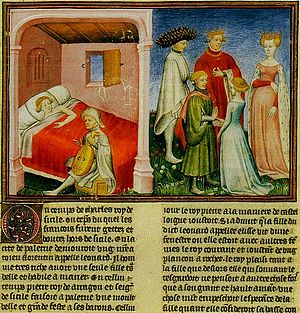
Dekameron / Struktur og tema
Illustration til indledningen. 1400-tallet.
Dekameron, italiensk titel Il Decameron er den italienske forfatter Giovanni Boccaccios mest berømte værk. Det blev skrevet 1349-52. Dekameron betyder "ti dage" på græsk og refererer til værkets struktur.